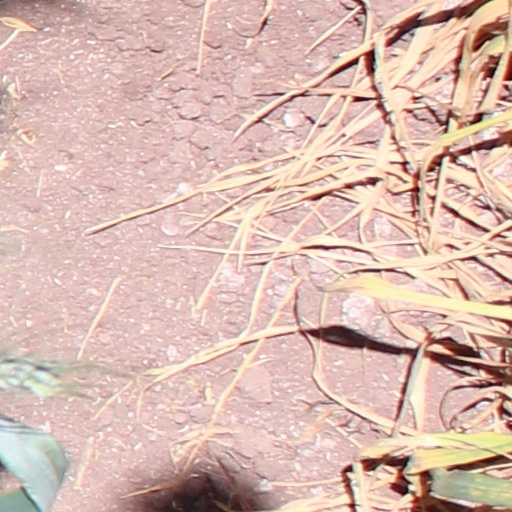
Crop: wheat